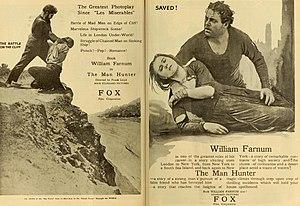
William Farnum est un acteur américain né le 4 juillet 1876 à Boston, mort le 5 juin 1953 à Hollywood.